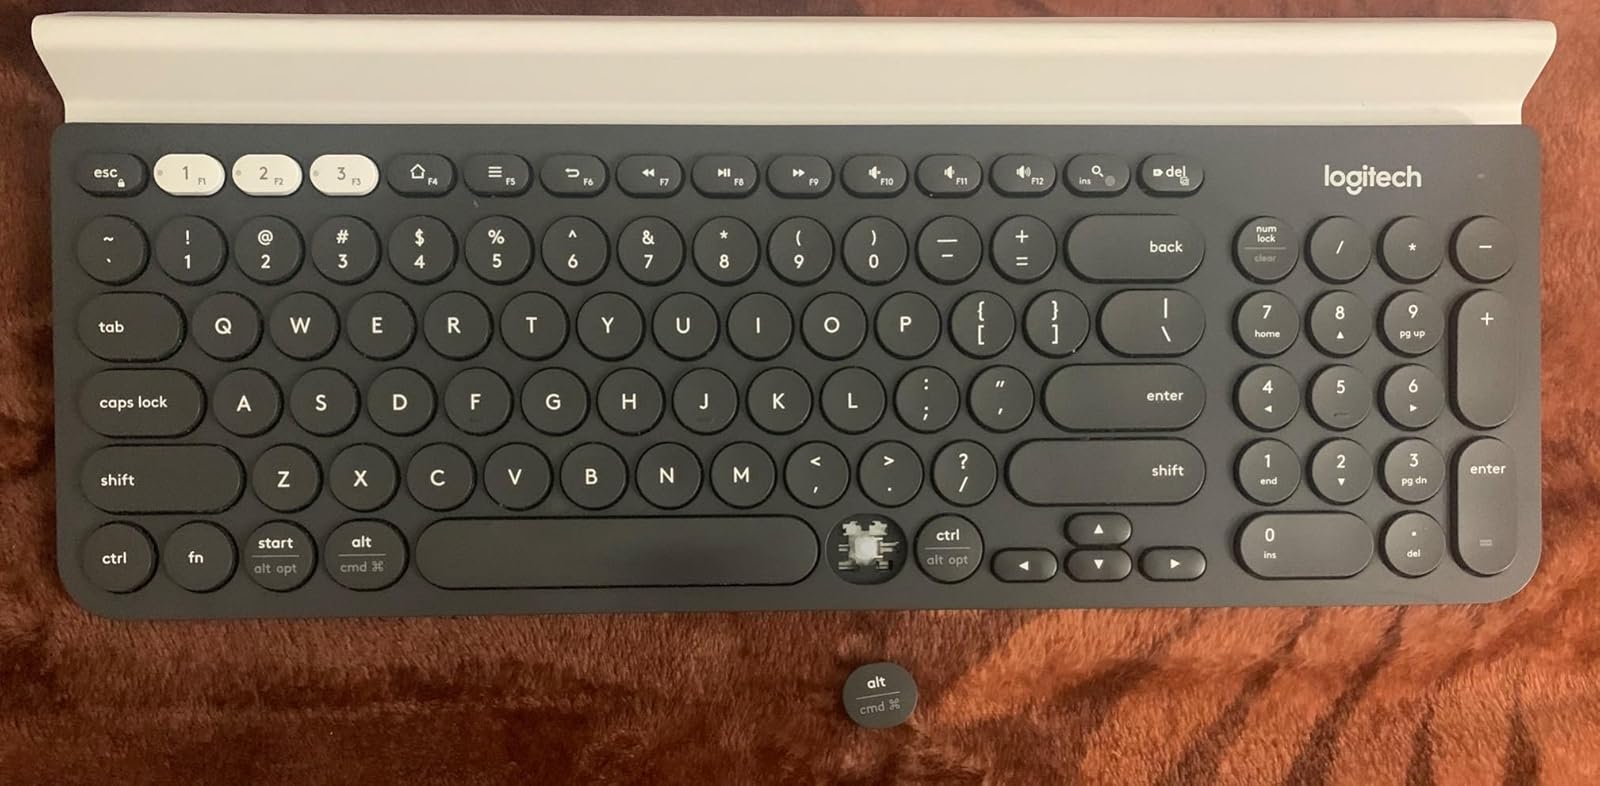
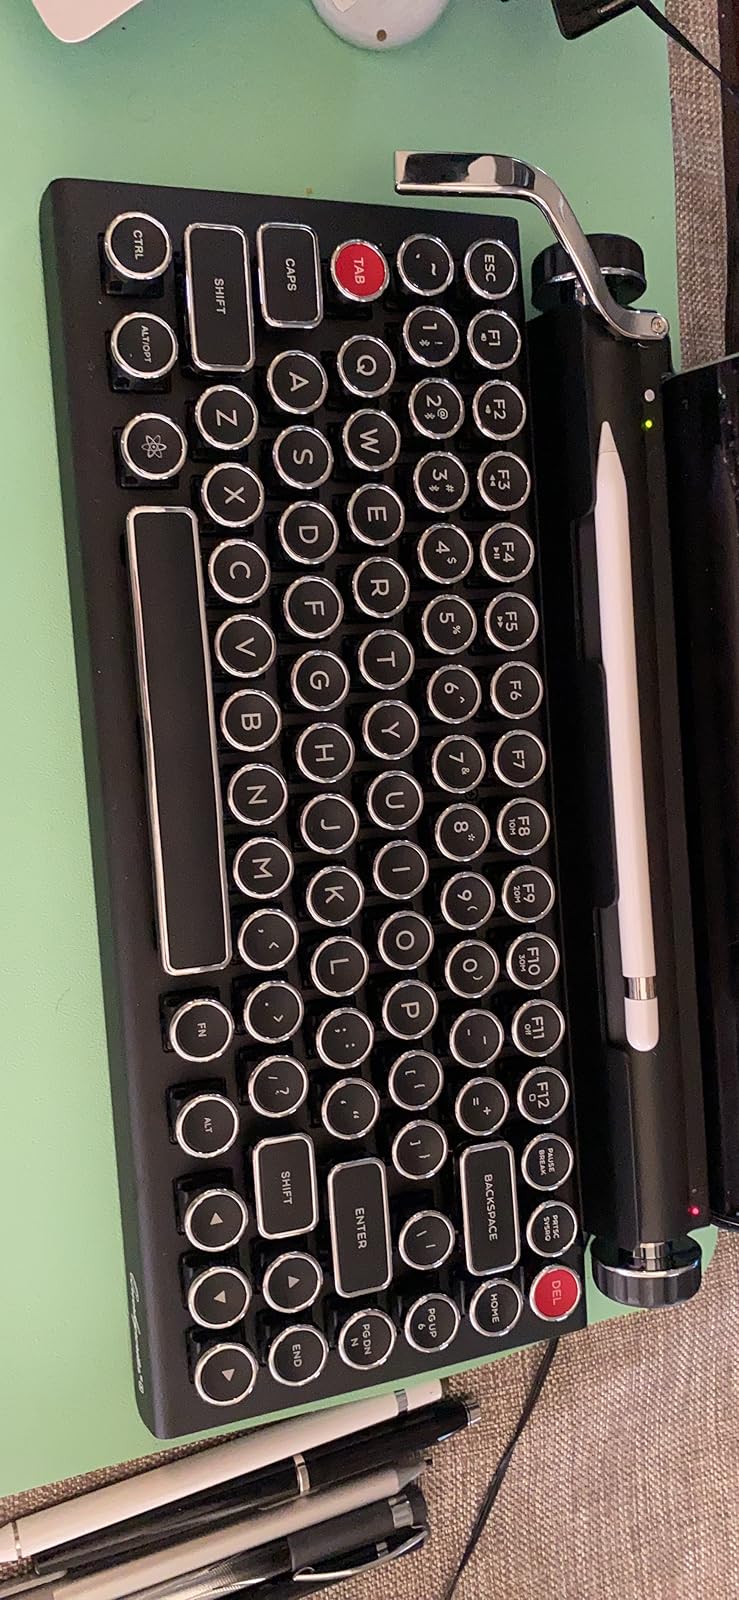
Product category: keyboard
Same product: no